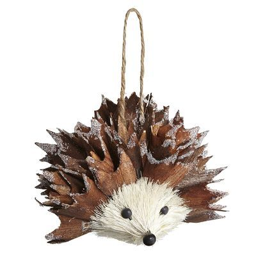
natural ornament ... i wonder what this is made of .